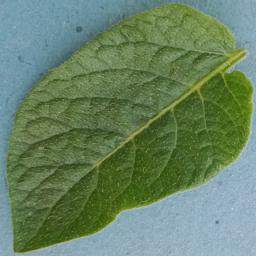
Etiqueta: Sana